Y Chromosome Haplotype Reference Database

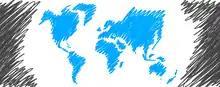
Logo of the Y Chromosome Haplotype Reference Database (YHRD) version 4.0

The Y Chromosome Haplotype Reference Database (YHRD) is an open-access, annotated collection of population samples typed for Y chromosomal sequence variants. Two important objectives are pursued: (1) the generation of reliable frequency estimates for Y-STR haplotypes and Y-SNP haplotypes to be used in the quantitative assessment of matches in forensic and kinship cases and (2) the characterization of male lineages to draw conclusions about the origins and history of human populations. The database is endorsed by the International Society for Forensic Genetics (ISFG).